Maxwell construction

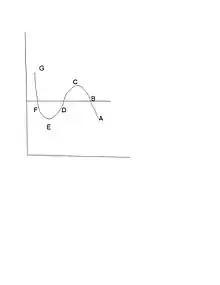
This is a rendition of the figure in the James Clerk-Maxwell paper in Nature.

The portion of the curve from "C" to "E" represents points which are essentially unstable, and which cannot therefore be realized.